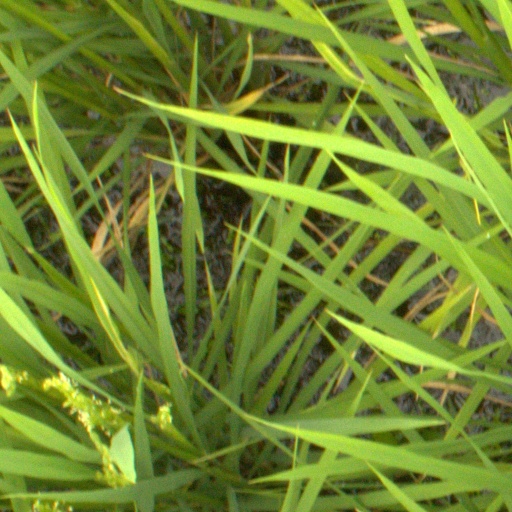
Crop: rice